Joseph May

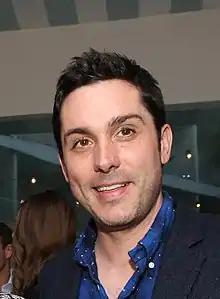
Joseph May in 2014

Joseph May is a British-born Canadian actor, who has appeared in television and film. He is best known for his role as Adam Moseby in "Bugs", Andy Button in the television series "Episodes", Paul who was the boyfriend of Sam Colloby, in "Casualty", Luke in "I Live with Models" and for voicing Thomas in the US dub of the children's television series "Thomas & Friends" from 2015 to 2021.